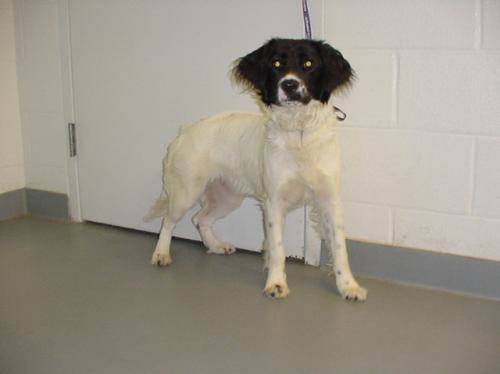
Label: dog